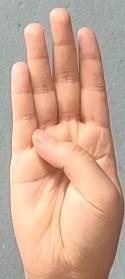
ASL sign: B